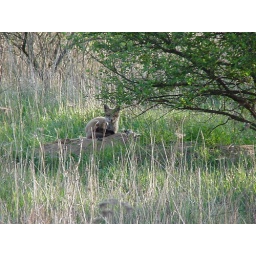
A Fox kit in the field behind our house